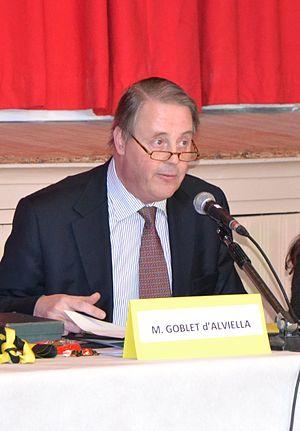
Monsieur Michael Goblet, en ses fonctions de président du Conseil Communal de Court Saint Etienne le 3 décembre 2012.
La famille Goblet d'Alviella est une famille originaire de la région de Liège fixée au XVIIIᵉ siècle à Tournai. Elle fut anoblie le 21 juin 1838 au Portugal avec le titre de comte héréditaire d'Alviella et grand du Portugal en faveur d'Albert Goblet, Le titre de comte fut reconnu et confirmé en Belgique le 20 novembre 1838.